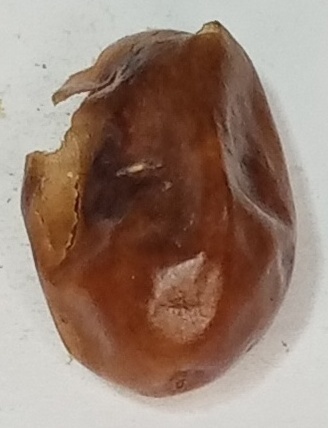
Variety: fasli-toto
Size: small
Grade: grade-1